Daniel Rocamora

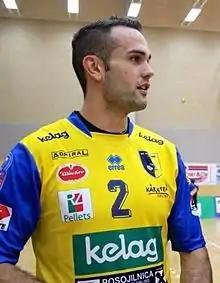

Daniel Rocamora Blázquez (born 27 May 1988) is a Spanish male volleyball player. He is part of the Spain men's national volleyball team. On club level he plays for TV Schönenwerd.